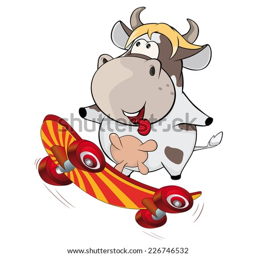
a small cow on a skateboard .